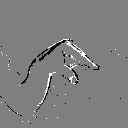
ASL letter: q